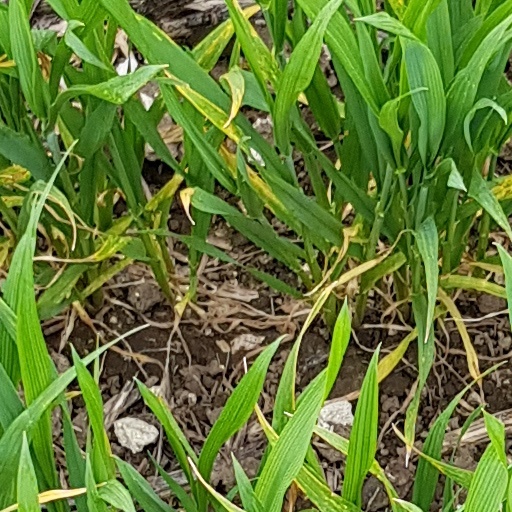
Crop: wheat